Tim Spanton

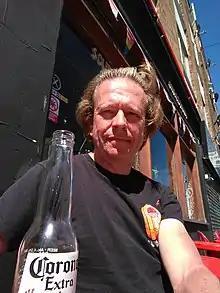
Spanton in 2020

Tim Spanton is a British journalist and amateur international chess player. Born in 1957, he was educated at Churcher's College, Petersfield, Hampshire, Guildford College, Surrey, and Highbury College, Portsmouth.